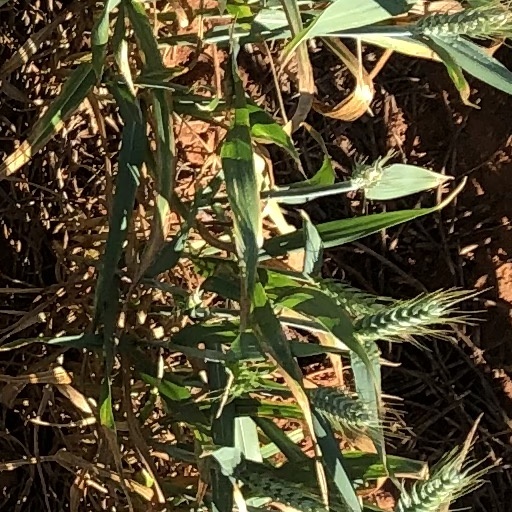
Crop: wheat